Matt King (rugby league)

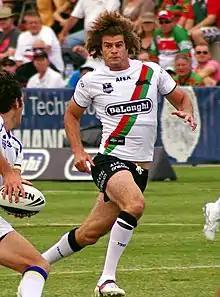
King playing for South Sydney

King joined the South Sydney Rabbitohs from 2012 onwards on a three-year contract at the NRL club, joining former Melbourne teammates Greg Inglis and Michael Crocker who had both been playing for the Redfern club for a few seasons. It was announced that he would captain the South Sydney Rabbitohs in the 2012 NRL season along with Michael Crocker, John Sutton, Roy Asotasi and Sam Burgess.